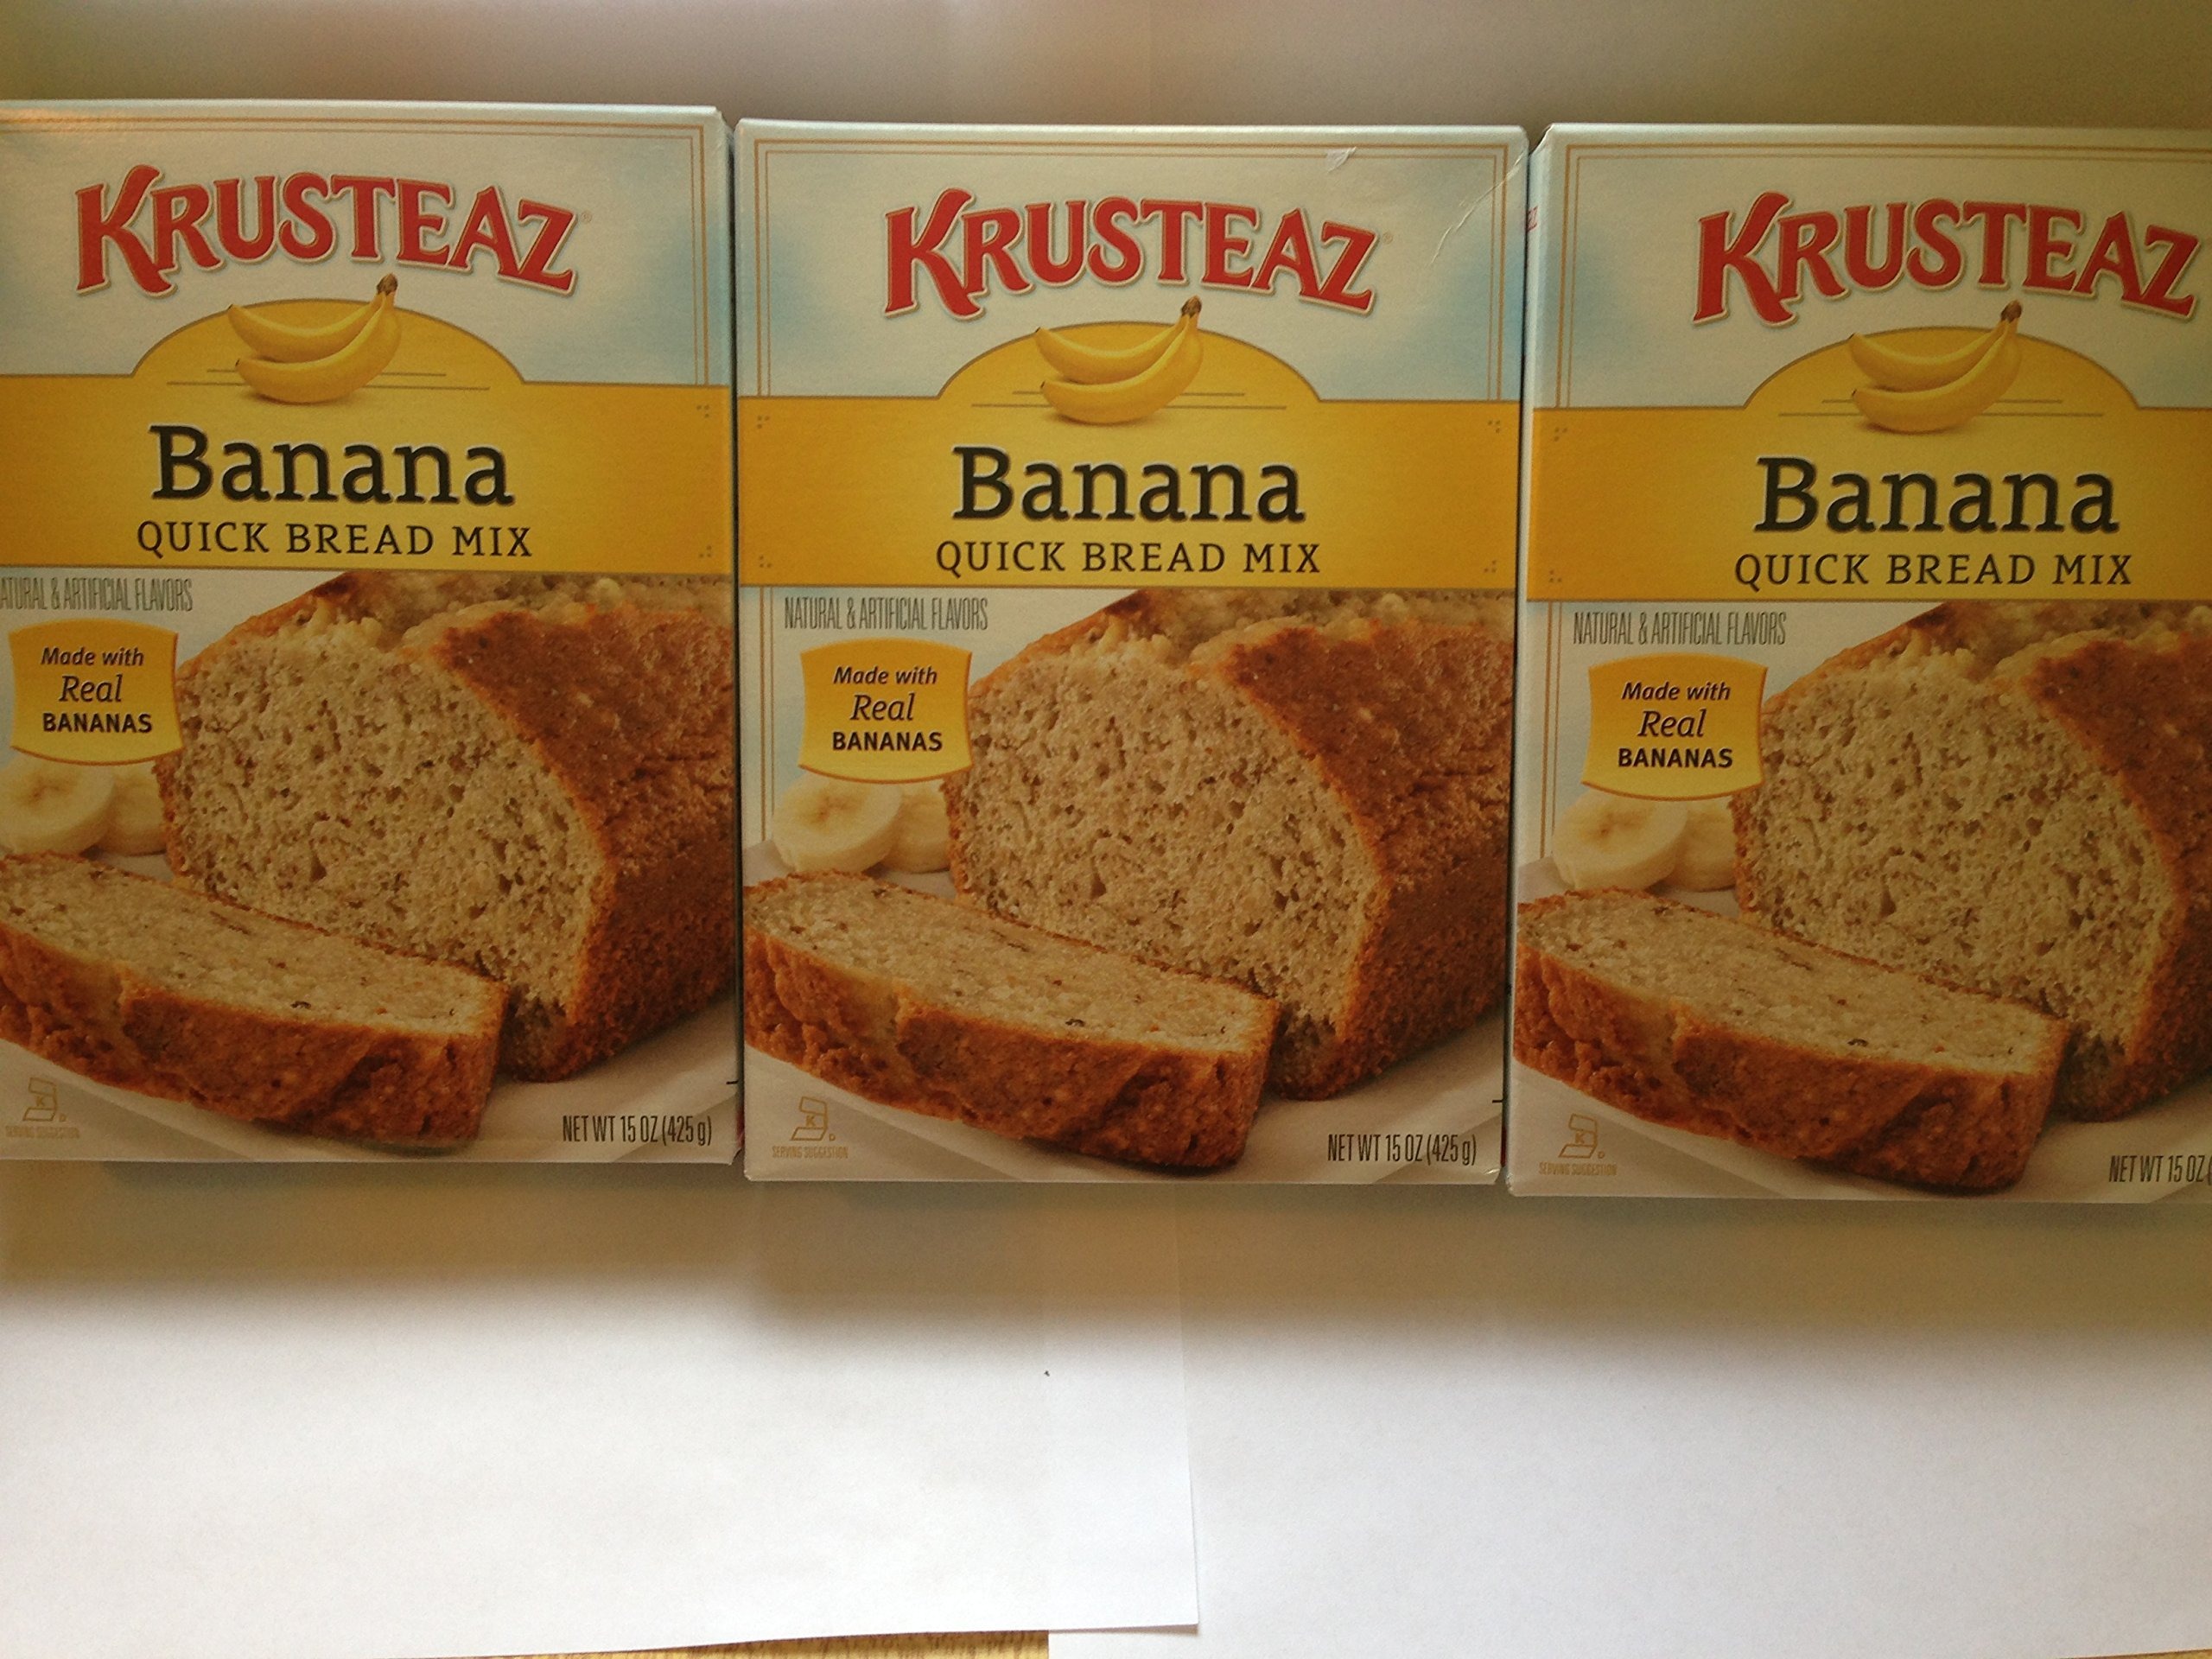
Item Name: Krusteaz Banana Quick Bread 15 OZ (Pack of 3)
Bullet Point 1: Krusteaz Banana Quick Bread 15 OZ Boxes (Pack of 3)
Bullet Point 2: Pertfect for Holiday Baking
Bullet Point 3: Pecipes for Muffins and Oven Baked French Toast on Box
Bullet Point 4: Made with Real Bananas
Bullet Point 5: Contains Wheat, Flaxseed & Soy
Product Description: Krusteaz Banana Quick Bread 15 OZ Boxes (Pack of 3)
Value: 45.0
Unit: Ounce

Price: 14.69